Archaeological heritage of Armenia

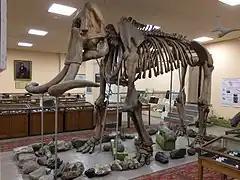
Steppe mammoth fossils at the Geological Museum of Armenia

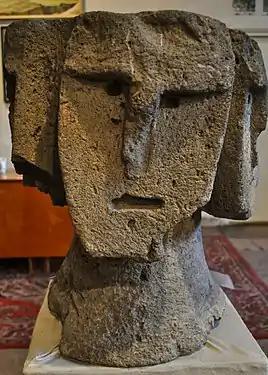
Five-faced idol, 2nd millennium B.C., Harzhis village

2.6 million years before present (hereinafter-Myr) the Hominids called Homo habilis living in East Africa, made ancient stone tools called choppers by chipping the edges of river stones. From that moment the Lower Paleolithic (Old Stone Age) culture began.